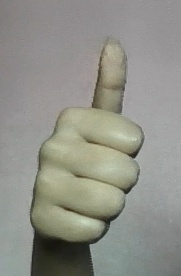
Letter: aleff